Personnel Security Research Center

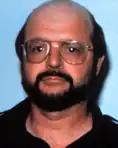
The espionage case of John Anthony Walker (here, circa 1985) led to PERSEREC's formation in 1986

PERSEREC reports to the Office of People Analytics (OPA), which reports to the Defense Human Resources Activity (DHRA), which reports to the Office of the Under Secretary of Defense (Personnel and Readiness).